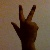
The image shows a hand gesture representing the number 3 in Indian Sign Language.